Scrabo Tower

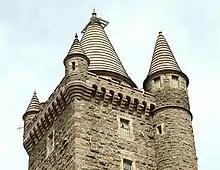
The tower's roofs in 2009. Note the lapped stone roofs. The frame added near the top carries two aircraft warning lights.

The tower's style is called Scottish Baronial by most recent authors.: "... mysteriously designed in the Scottish baronial style ..." The article in the Illustrated London News of 1857 says "... in the style of a Scottish chateau ...", whereas the article in the Dublin Builder of 1865 calls it "Scotch baronial". Its height is as can be confirmed by measuring the scaled elevation drawing in Howley (1993). However, heights of 125 feet and 195 feet have been given.